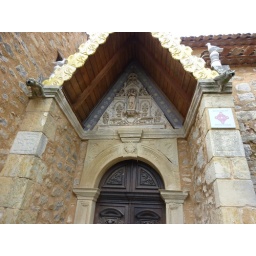
Sign over the church door